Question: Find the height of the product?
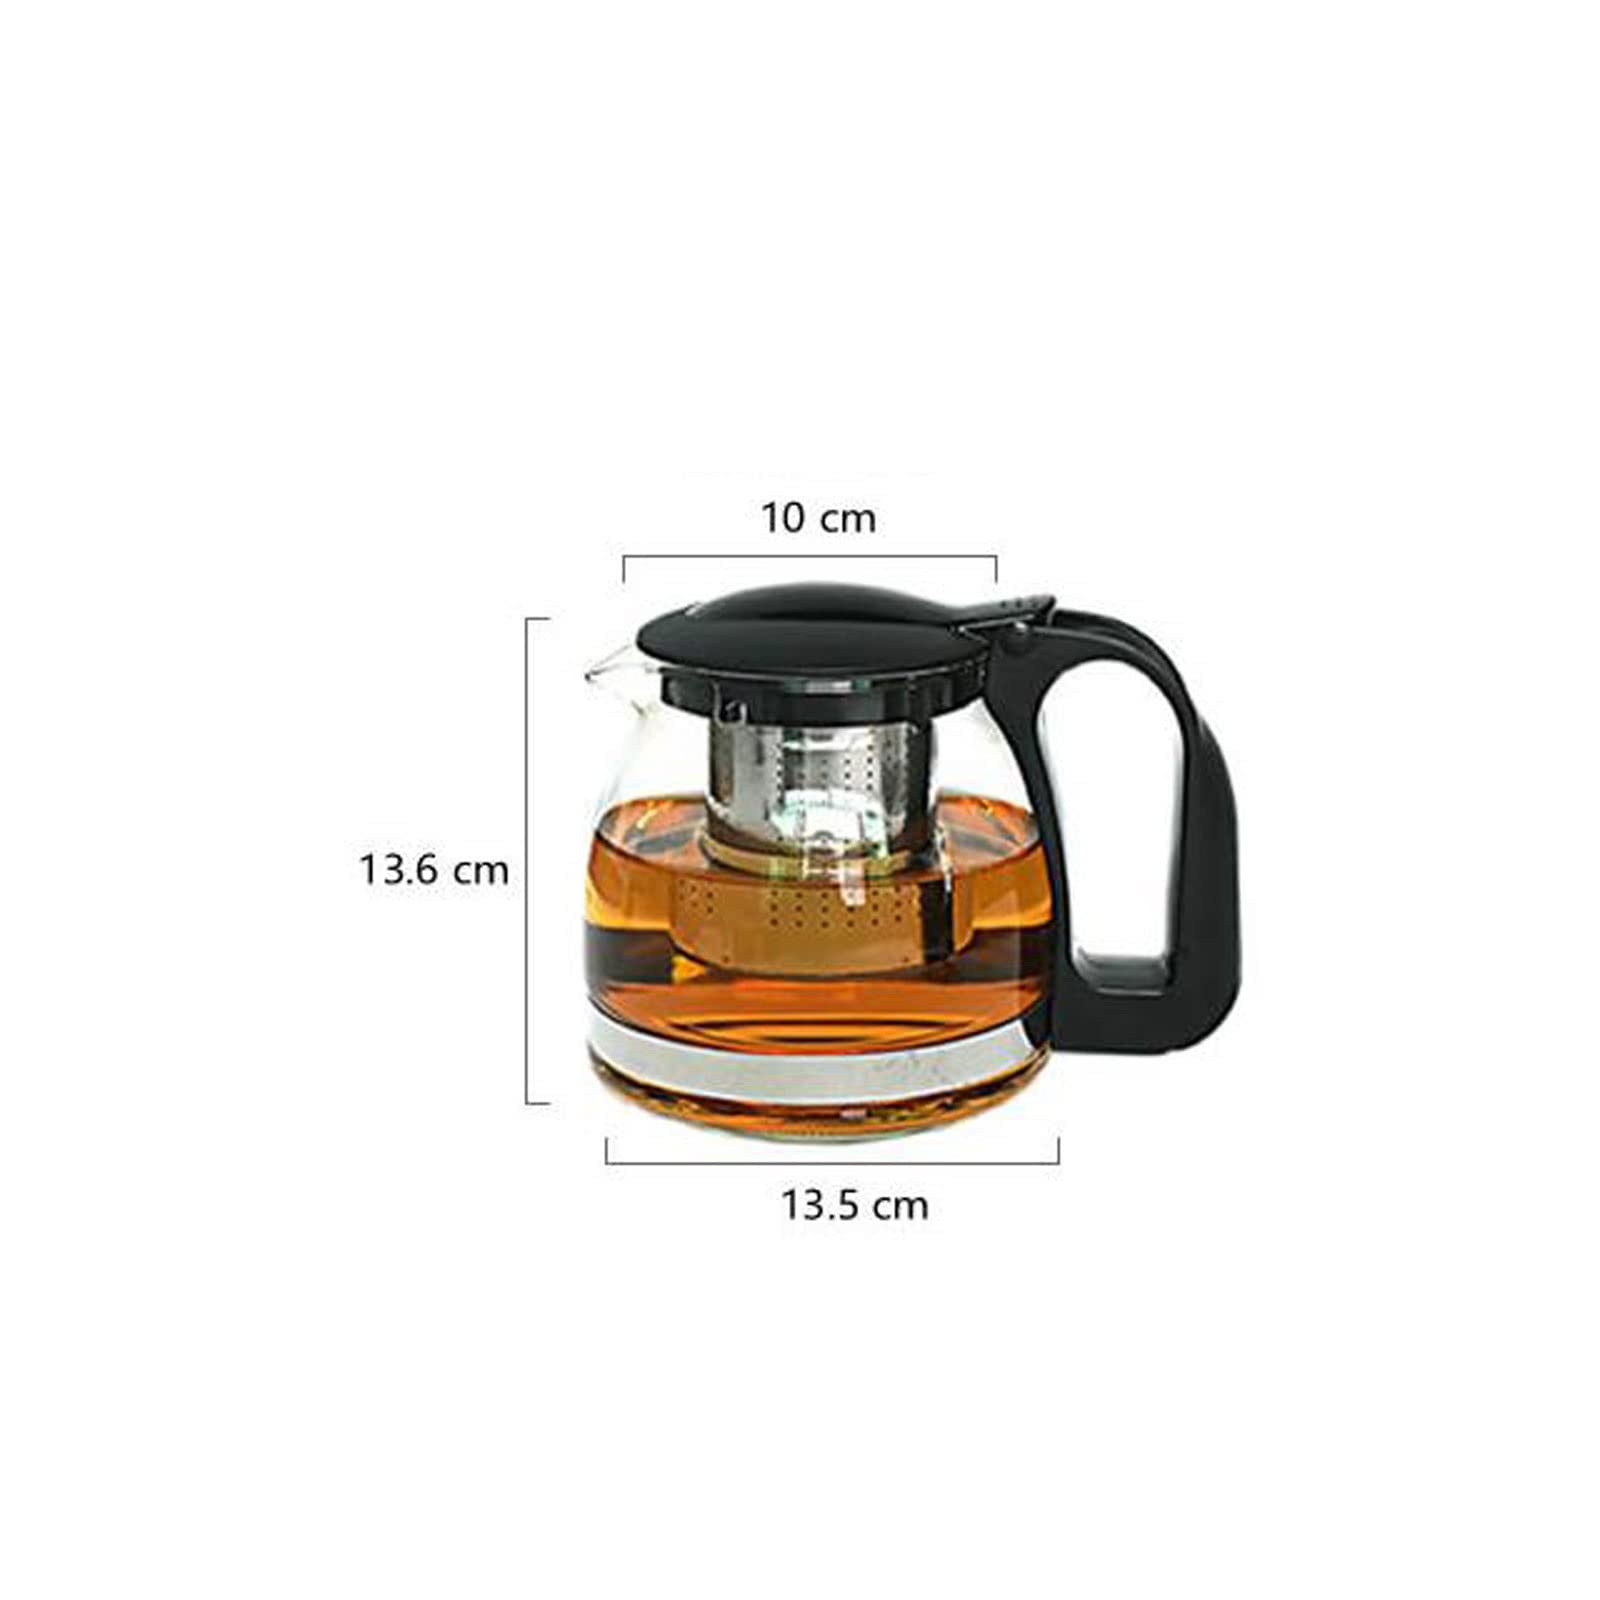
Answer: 13.6 centimetre